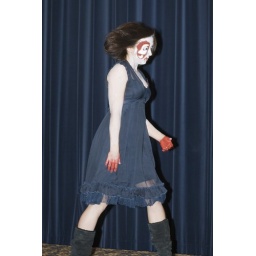
Zombie in the little black dress